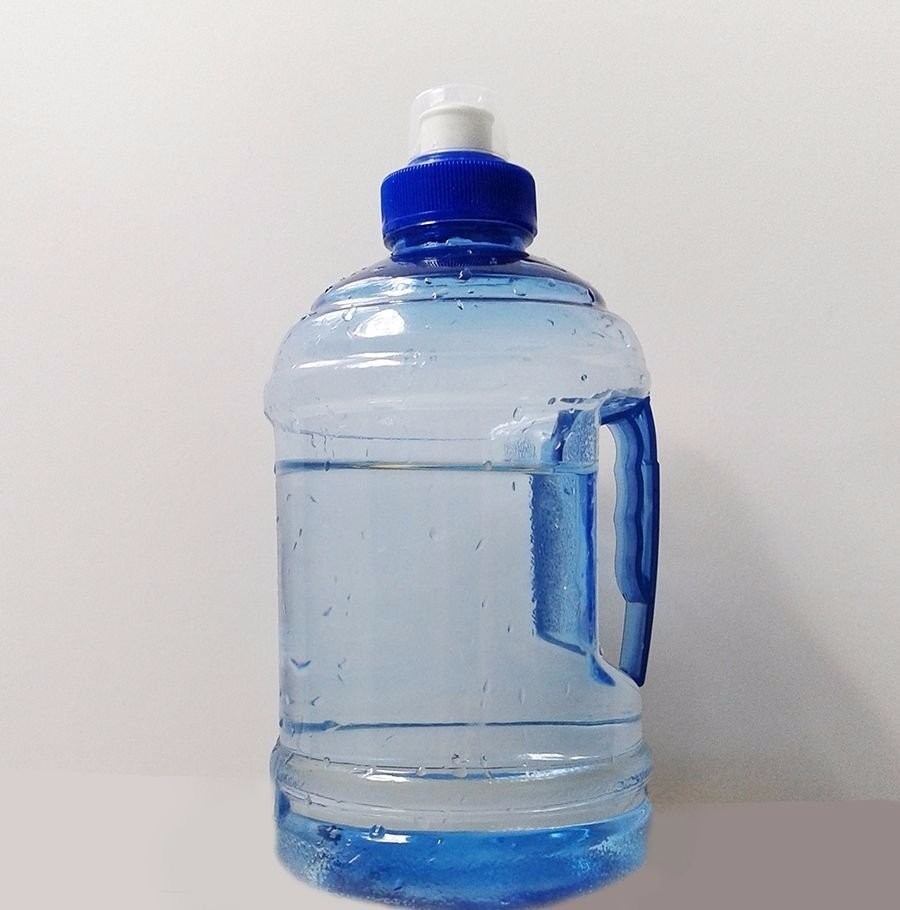
Waste category: plastic